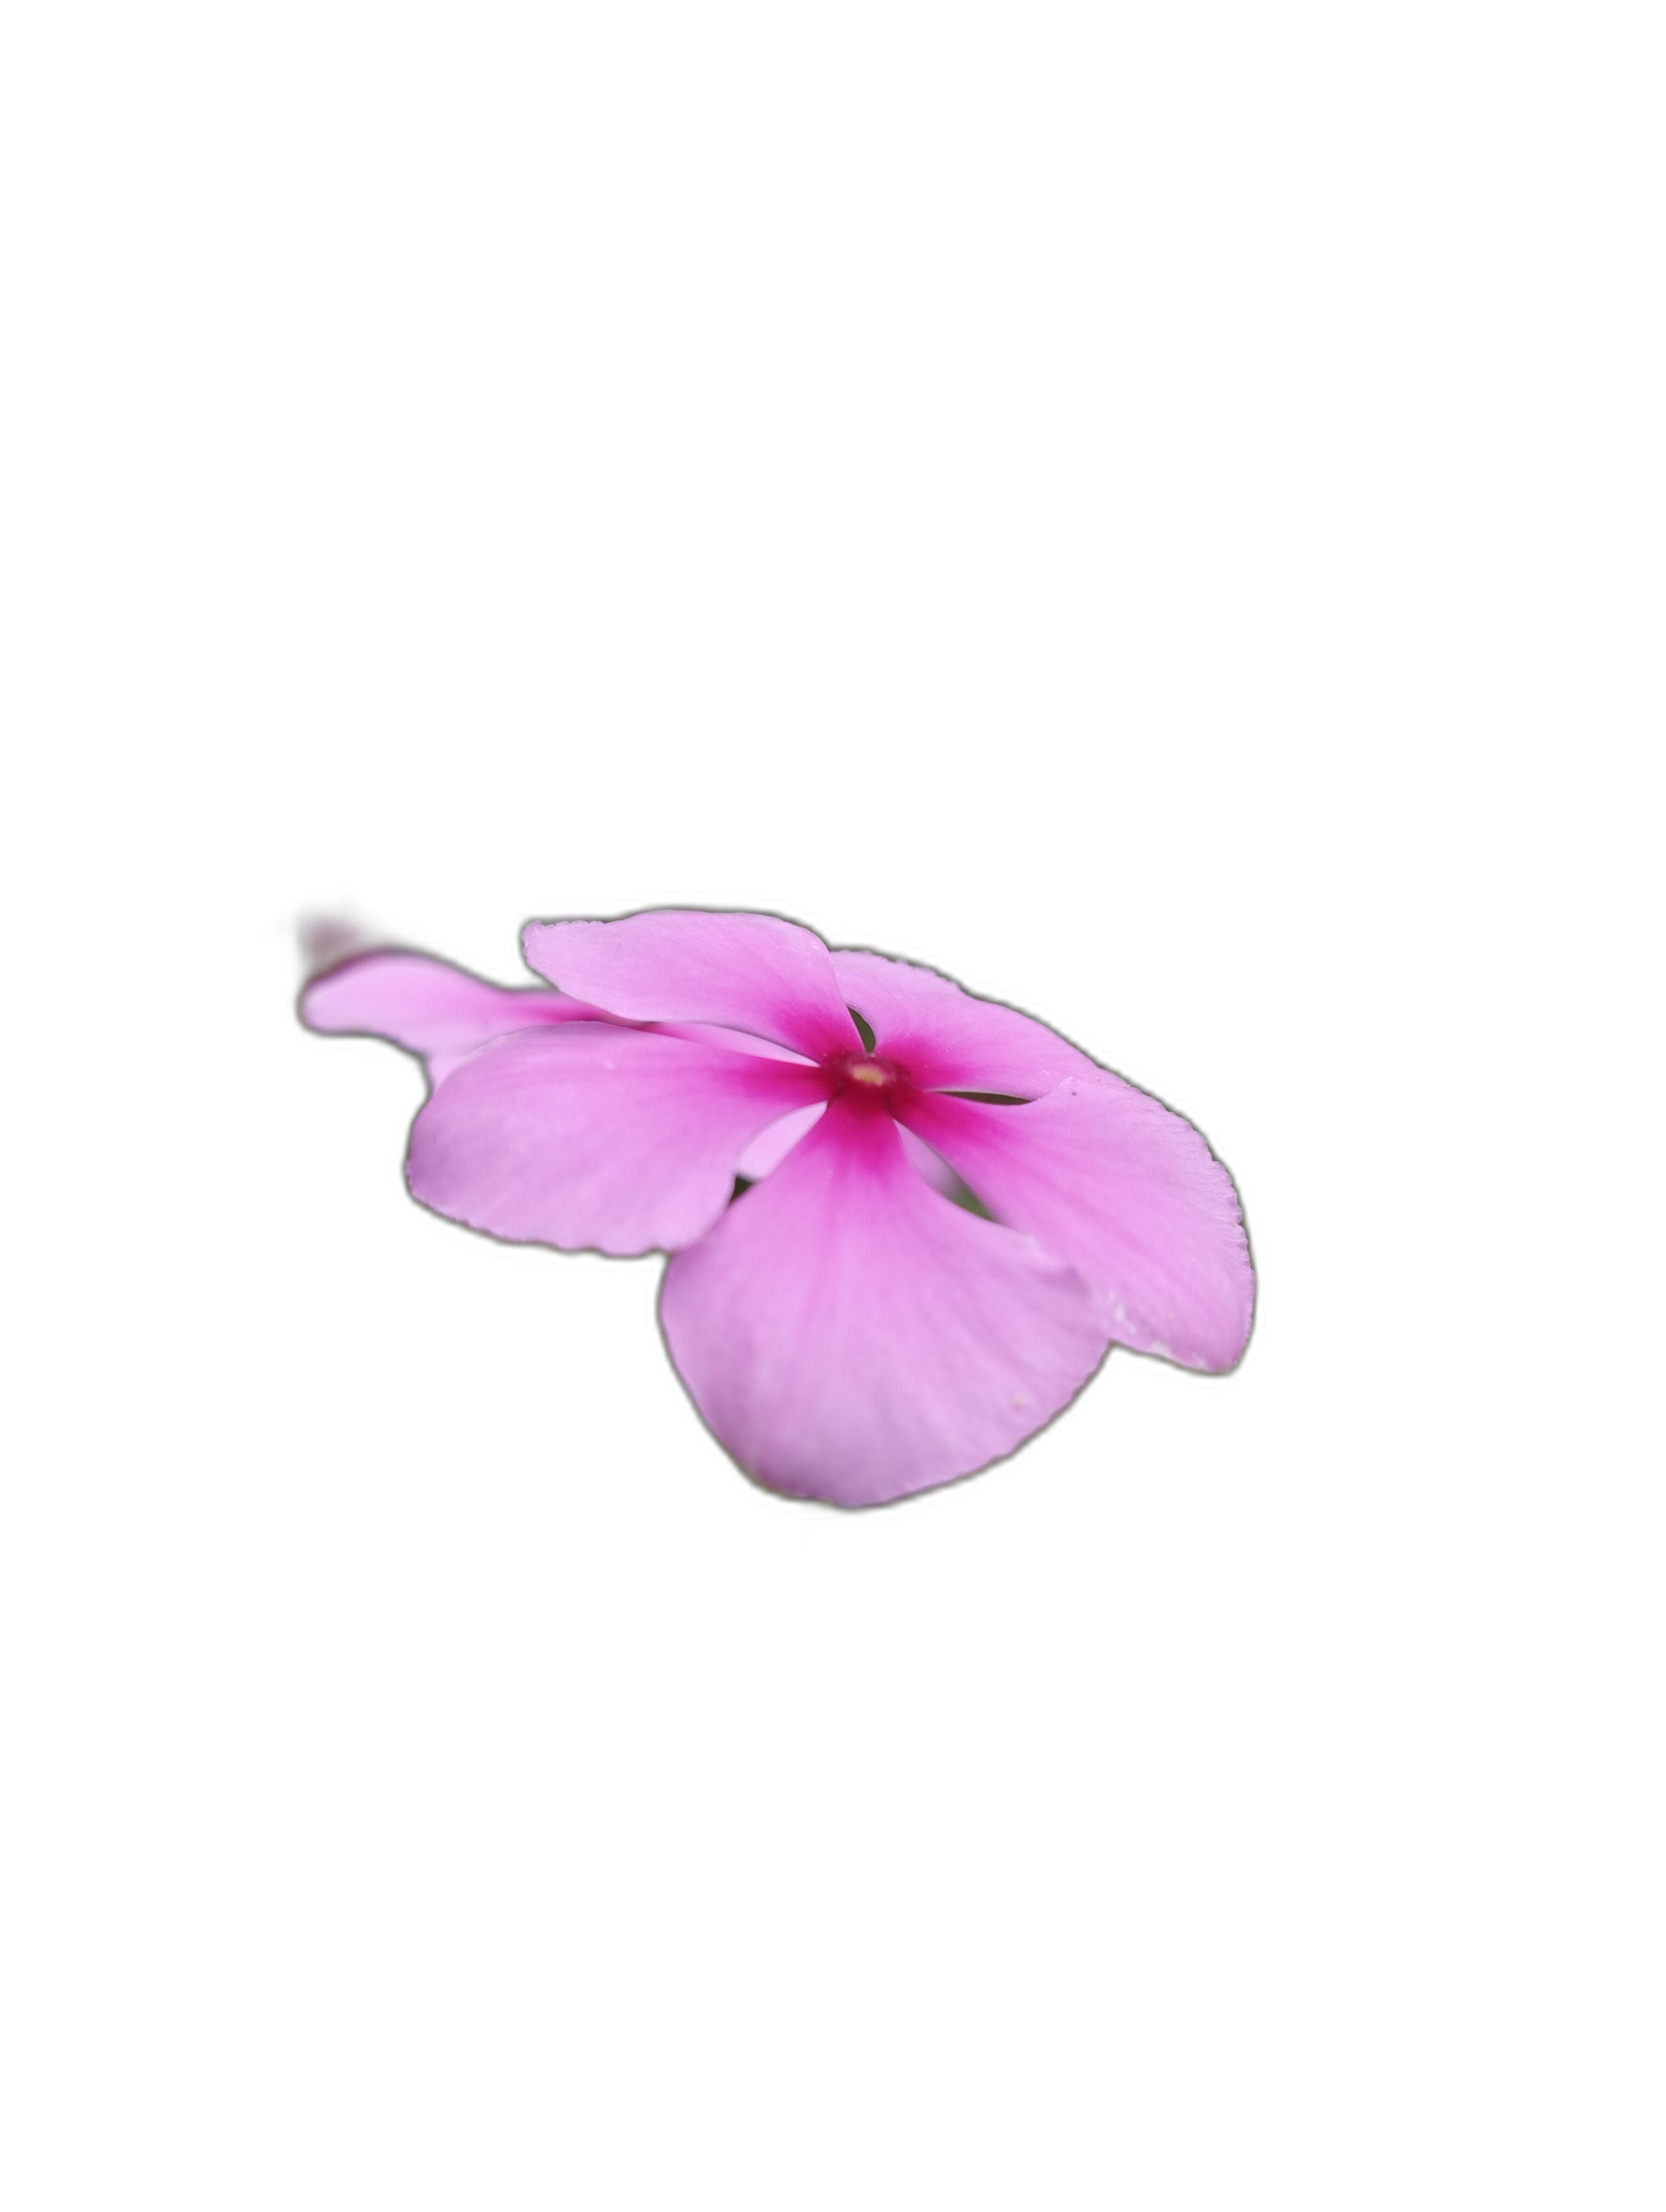
Label: Madagascar periwinkle